Special routes of U.S. Route 19

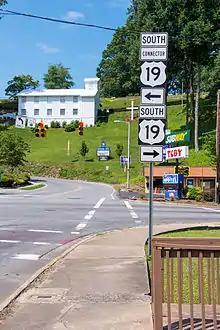
US 19 Conn., in Bryson City

U.S. Highway 19 Connector (US 19 Conn.) is a connector route established in October 2011 that connects US 19 (Main Street) with US 74 (Great Smoky Mountains Expressway) in Bryson City, North Carolina. Also known as Veterans Boulevard, it was upgraded to primary status because of real need of maintenance and Swain County's secondary route budget was unable to support it. The route is an undivided four-lane the entire length and serves as the main entrance to Bryson City.